Rømer's determination of the speed of light

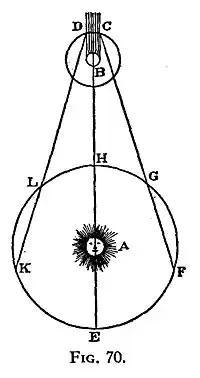
A redrawn version of the illustration from the 1676 news report. Rømer compared the apparent duration of Io's orbits as Earth moved towards Jupiter (F to G) and as Earth moved away from Jupiter (L to K).

Most of Rømer's papers were destroyed in the Copenhagen Fire of 1728, but one manuscript that survived contains a listing of about sixty observations of eclipses of Io from 1668 to 1678. In particular, it details two series of observations on either side of the oppositions of 2 March 1672 and 2 April 1673. Rømer comments in a letter to Christiaan Huygens dated 30 September 1677 that these observations from 1671 to 1673 form the basis for his calculations.